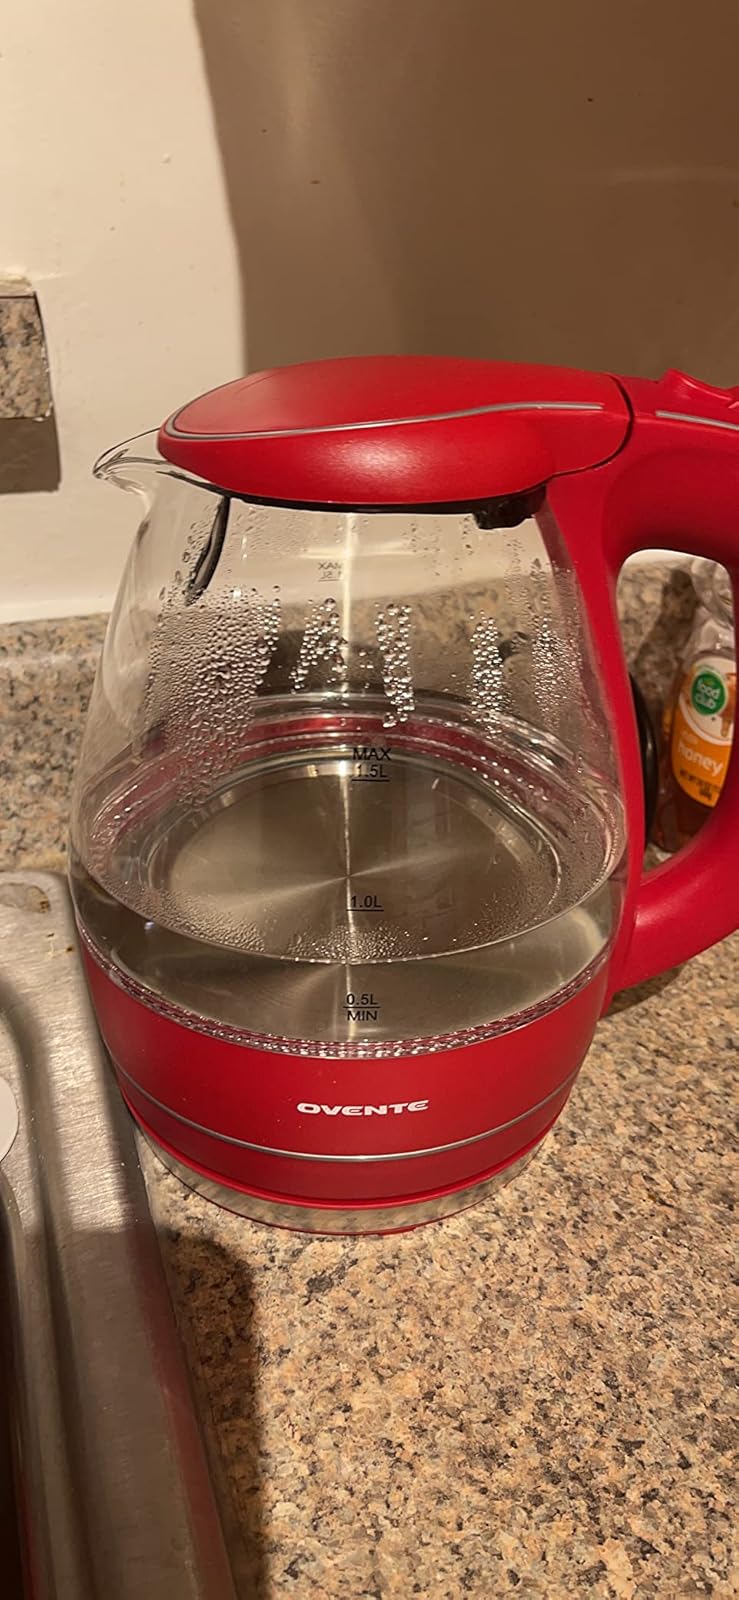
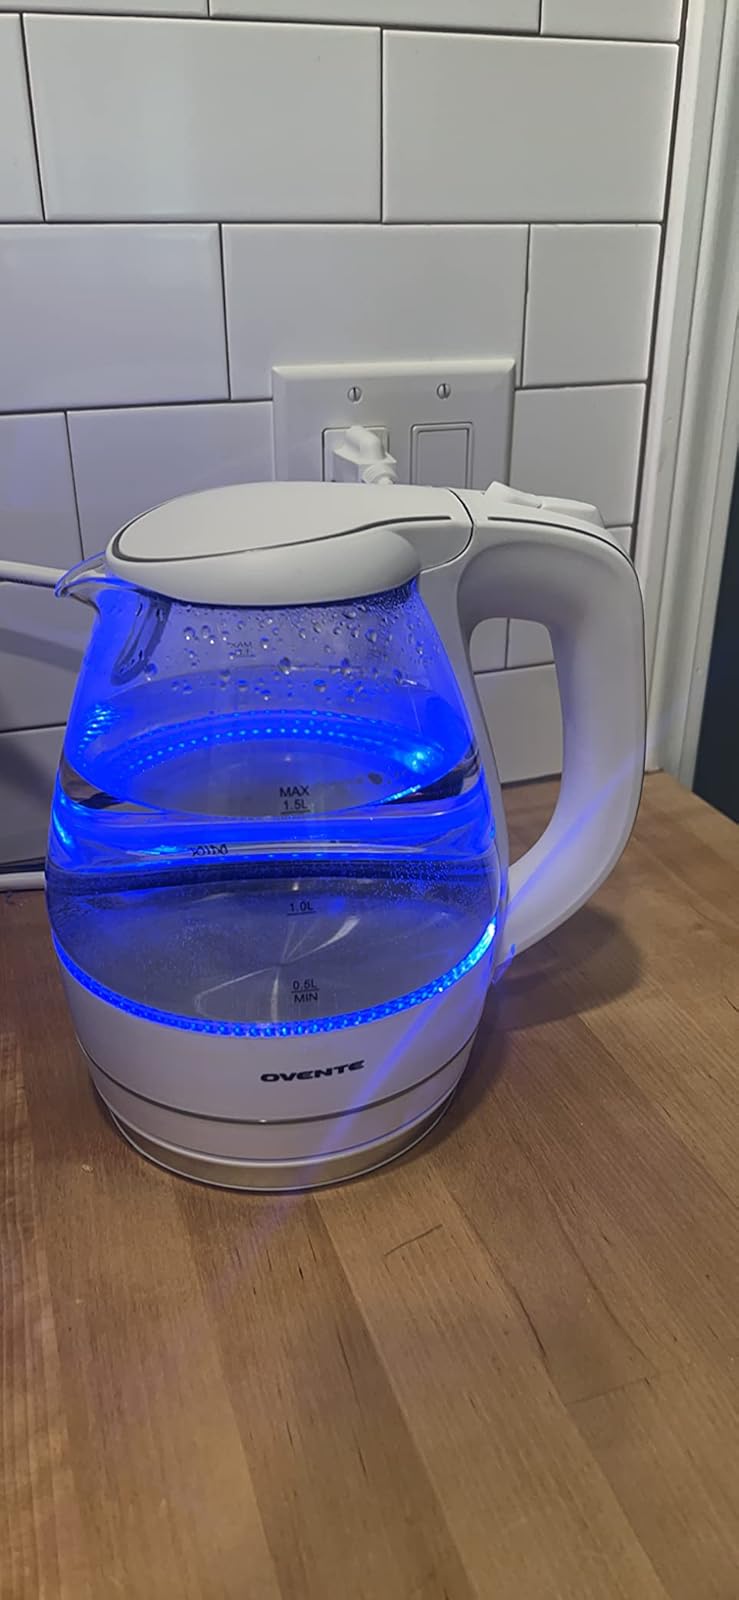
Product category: items_kettle
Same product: no